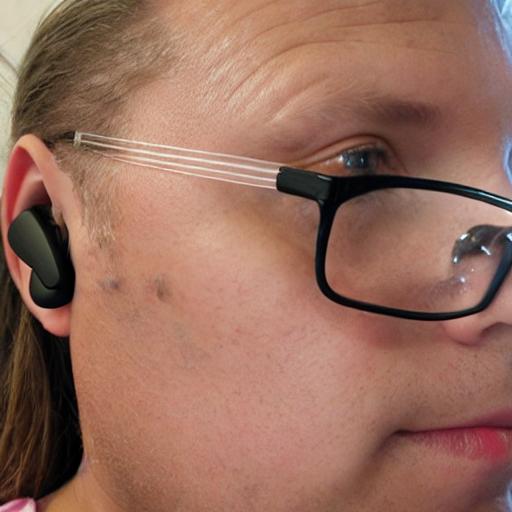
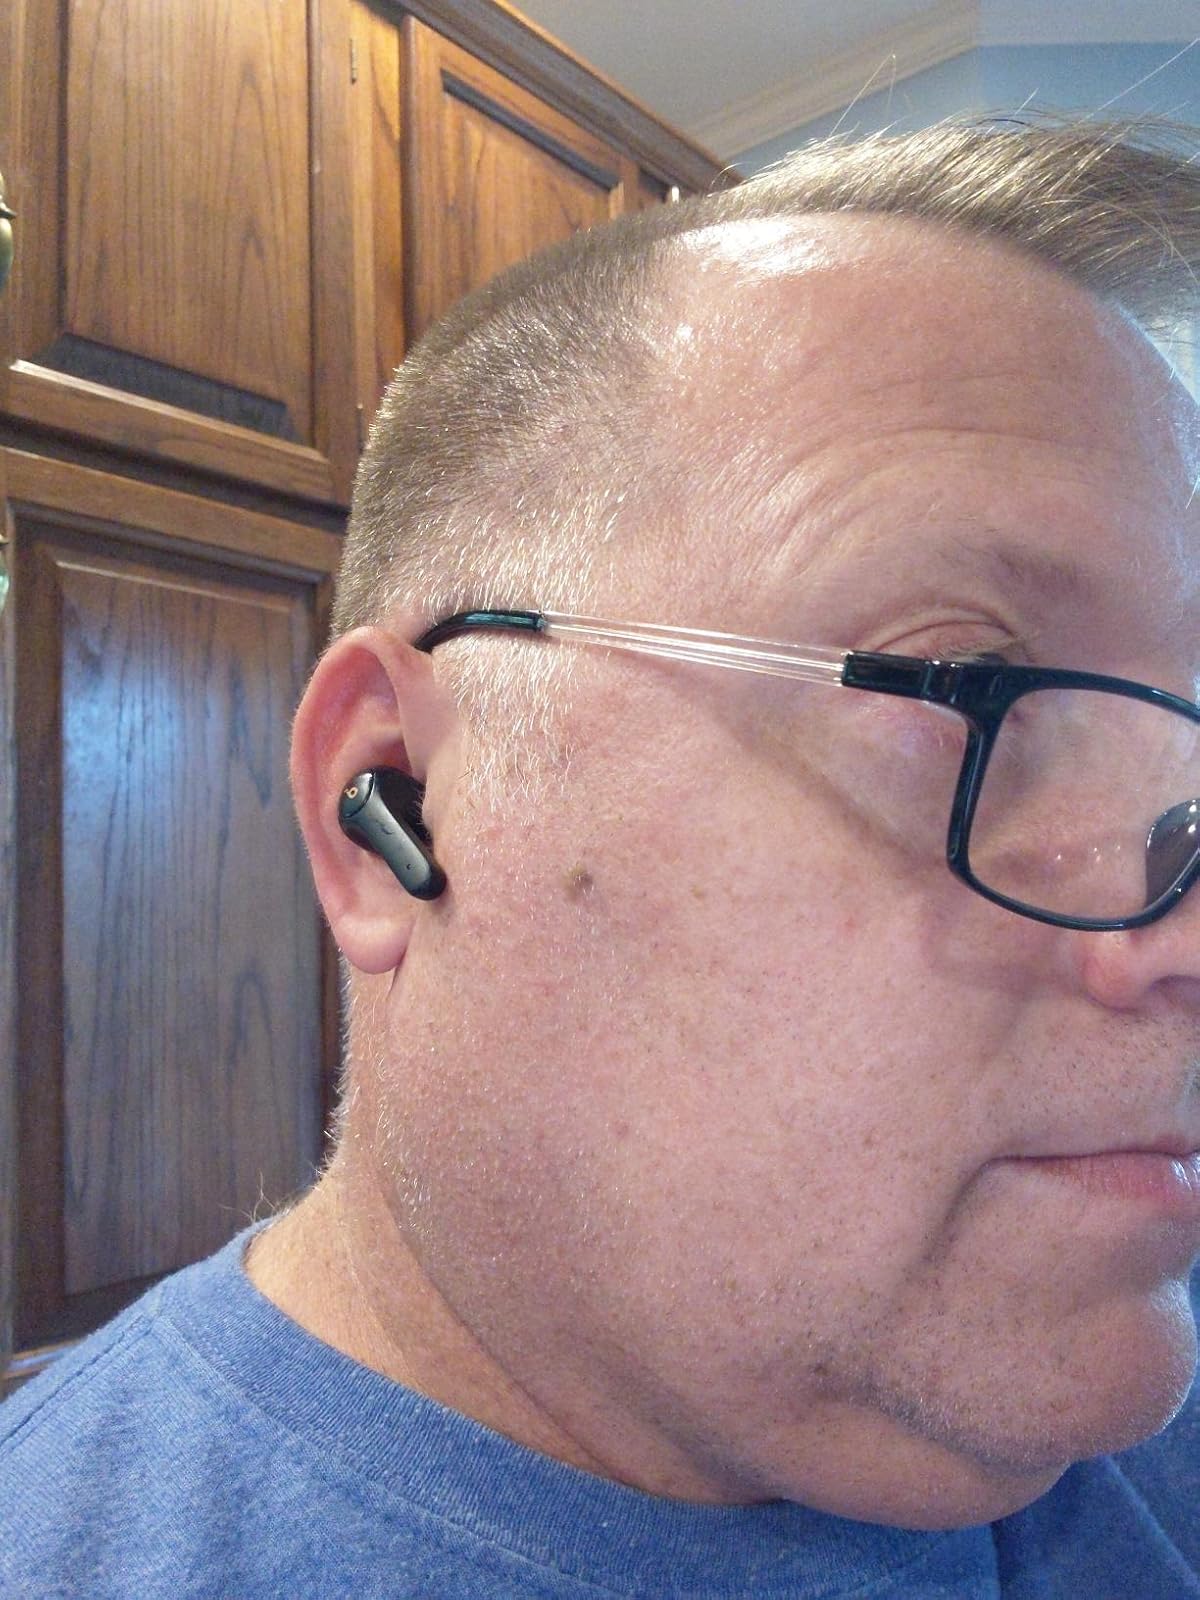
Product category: earbuds
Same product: no